World Woman Pro-Wrestling Diana Queen Elizabeth Championship

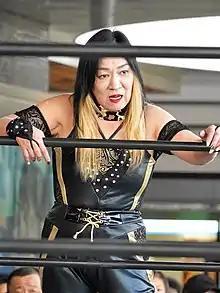
Inaugural and longest champion, Jaguar Yokota.

As of 04, 2025, there have been 12 reigns between six champions. Jaguar Yokota was the inaugural champion. Sakura Hirota has the most reigns at four. Yokota's first reign is the longest at 1,048 days, while Hirota's second reign is the shortest at 11 days. Yokota is the oldest champion at 60 years old, while Kaori Yoneyama is the youngest at 40 years old.